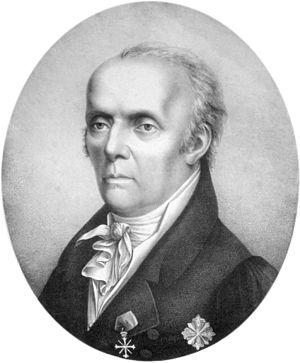
Johann Peter Frank est un médecin hygiéniste allemand, un des fondateurs de la santé publique et de la médecine sociale.